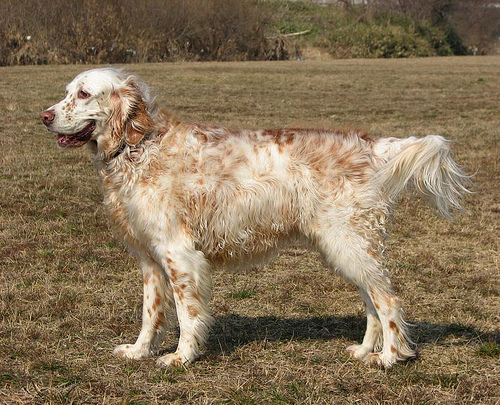
Animal: dog
Breed: english_setter